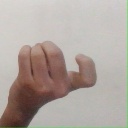
अक्षर: ज